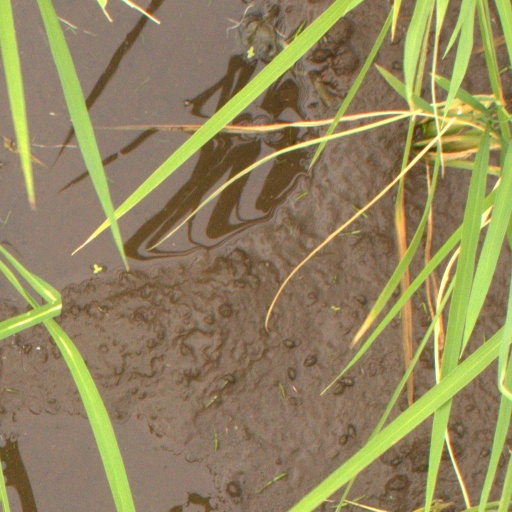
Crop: rice